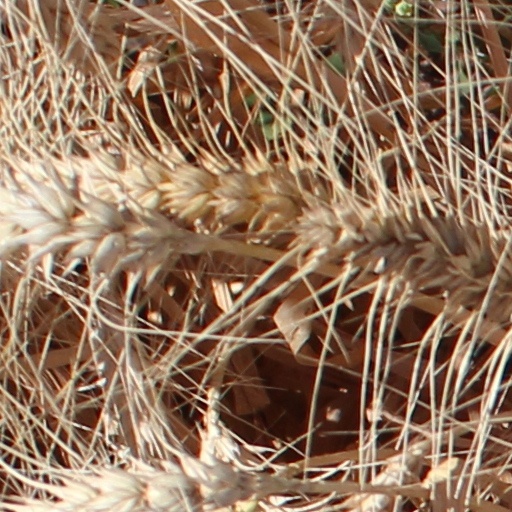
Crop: wheat